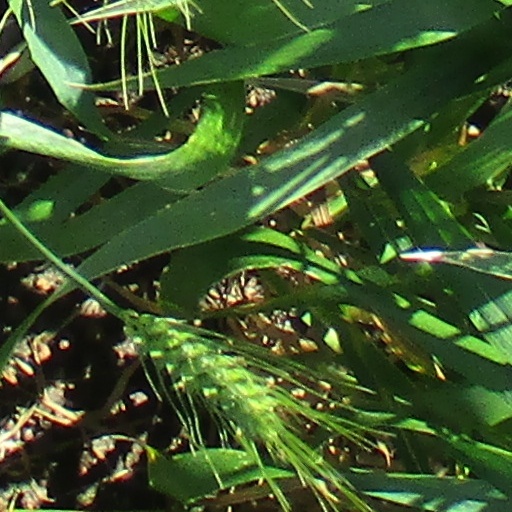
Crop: wheat